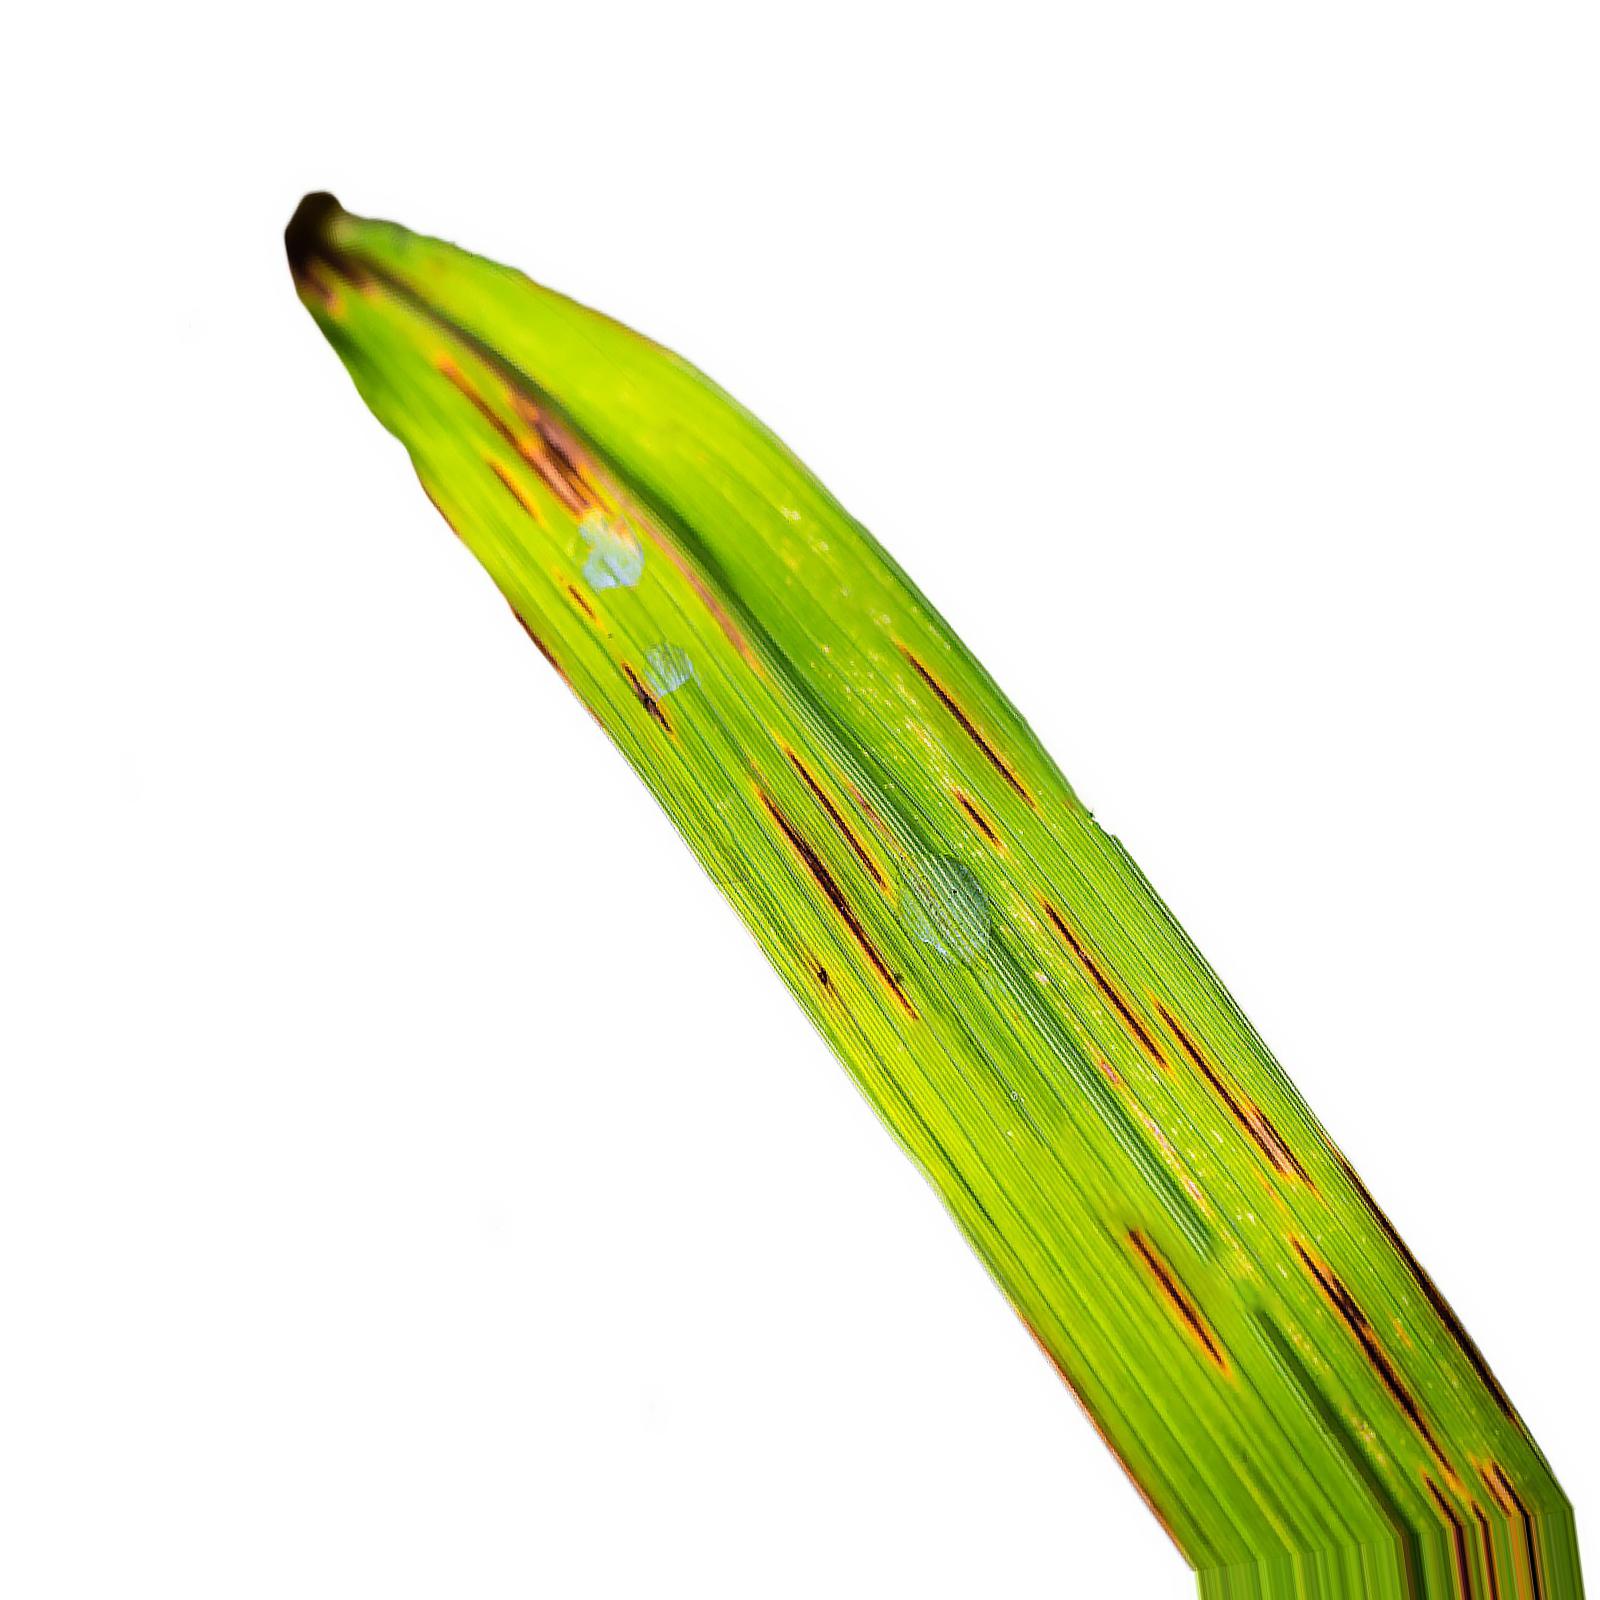
Nhãn: Bệnh Gạch Nâu ( Narrow Brown Spot )